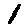
Label: 1